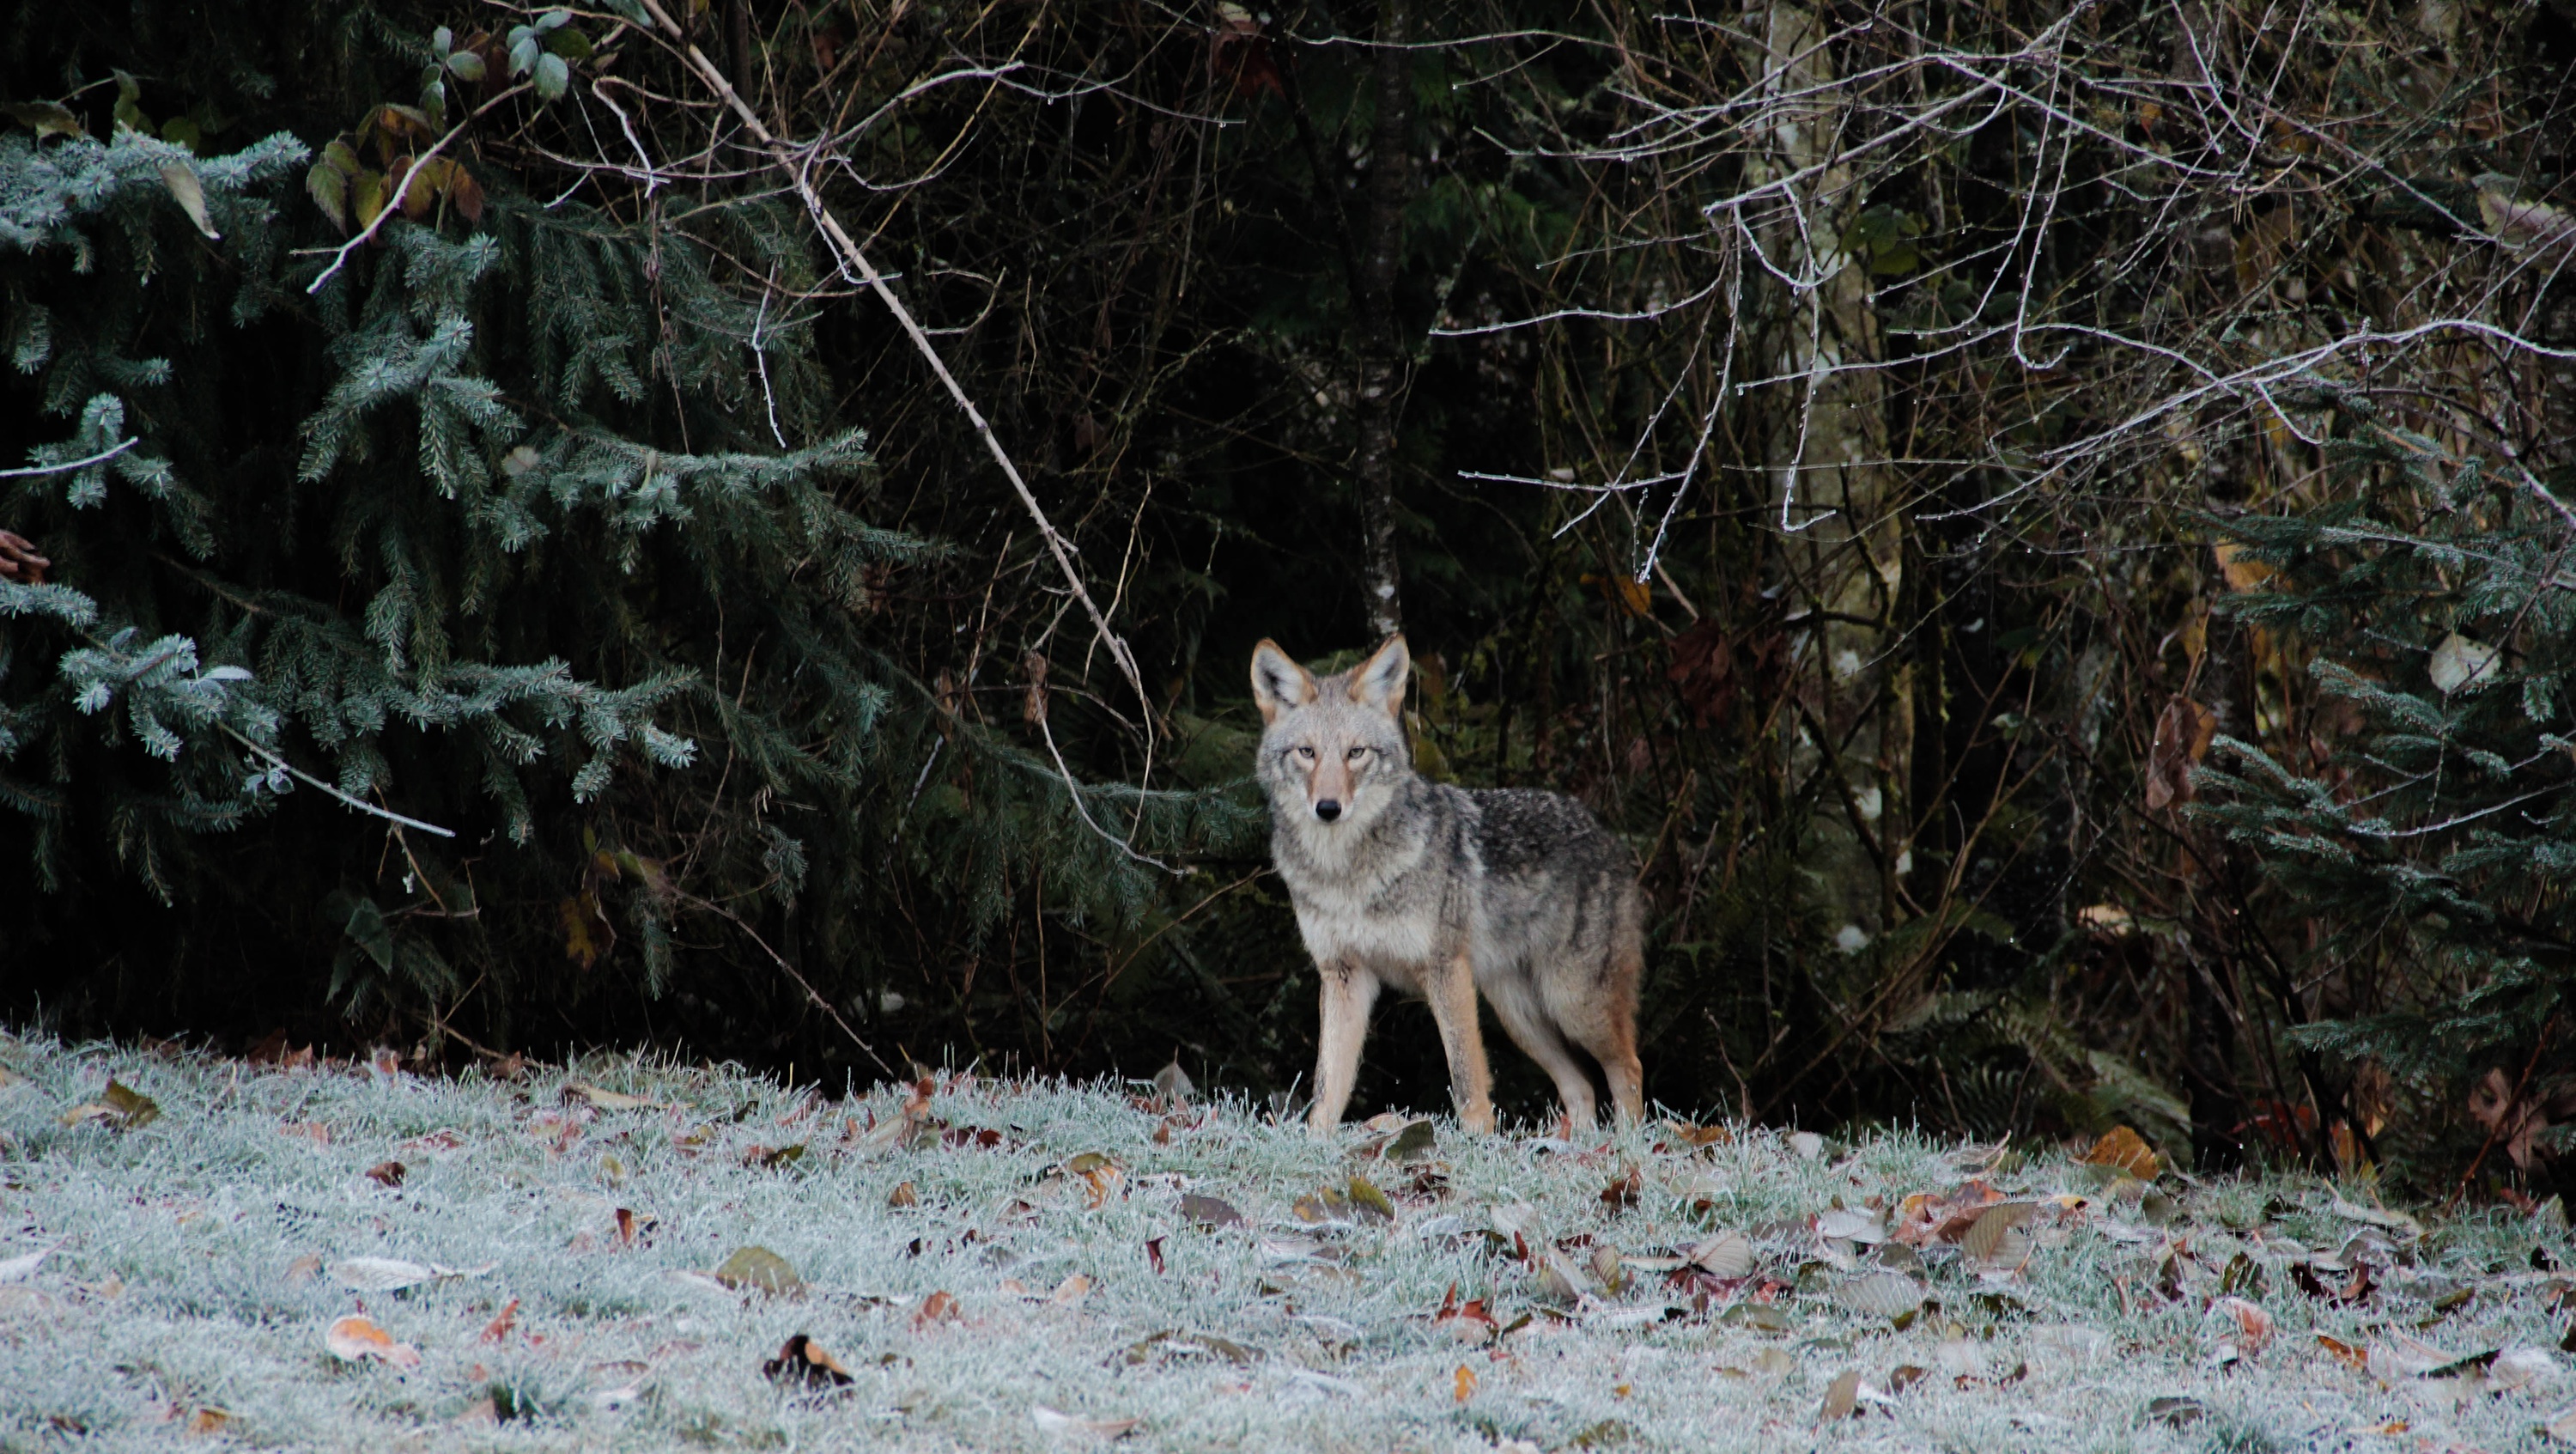
snow, winter, wildlife, deer, mammal, wolf, coyote, fauna, vertebrate, white tailed deer, dog like mammal